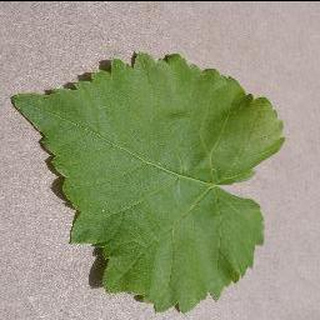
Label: healthy_grape